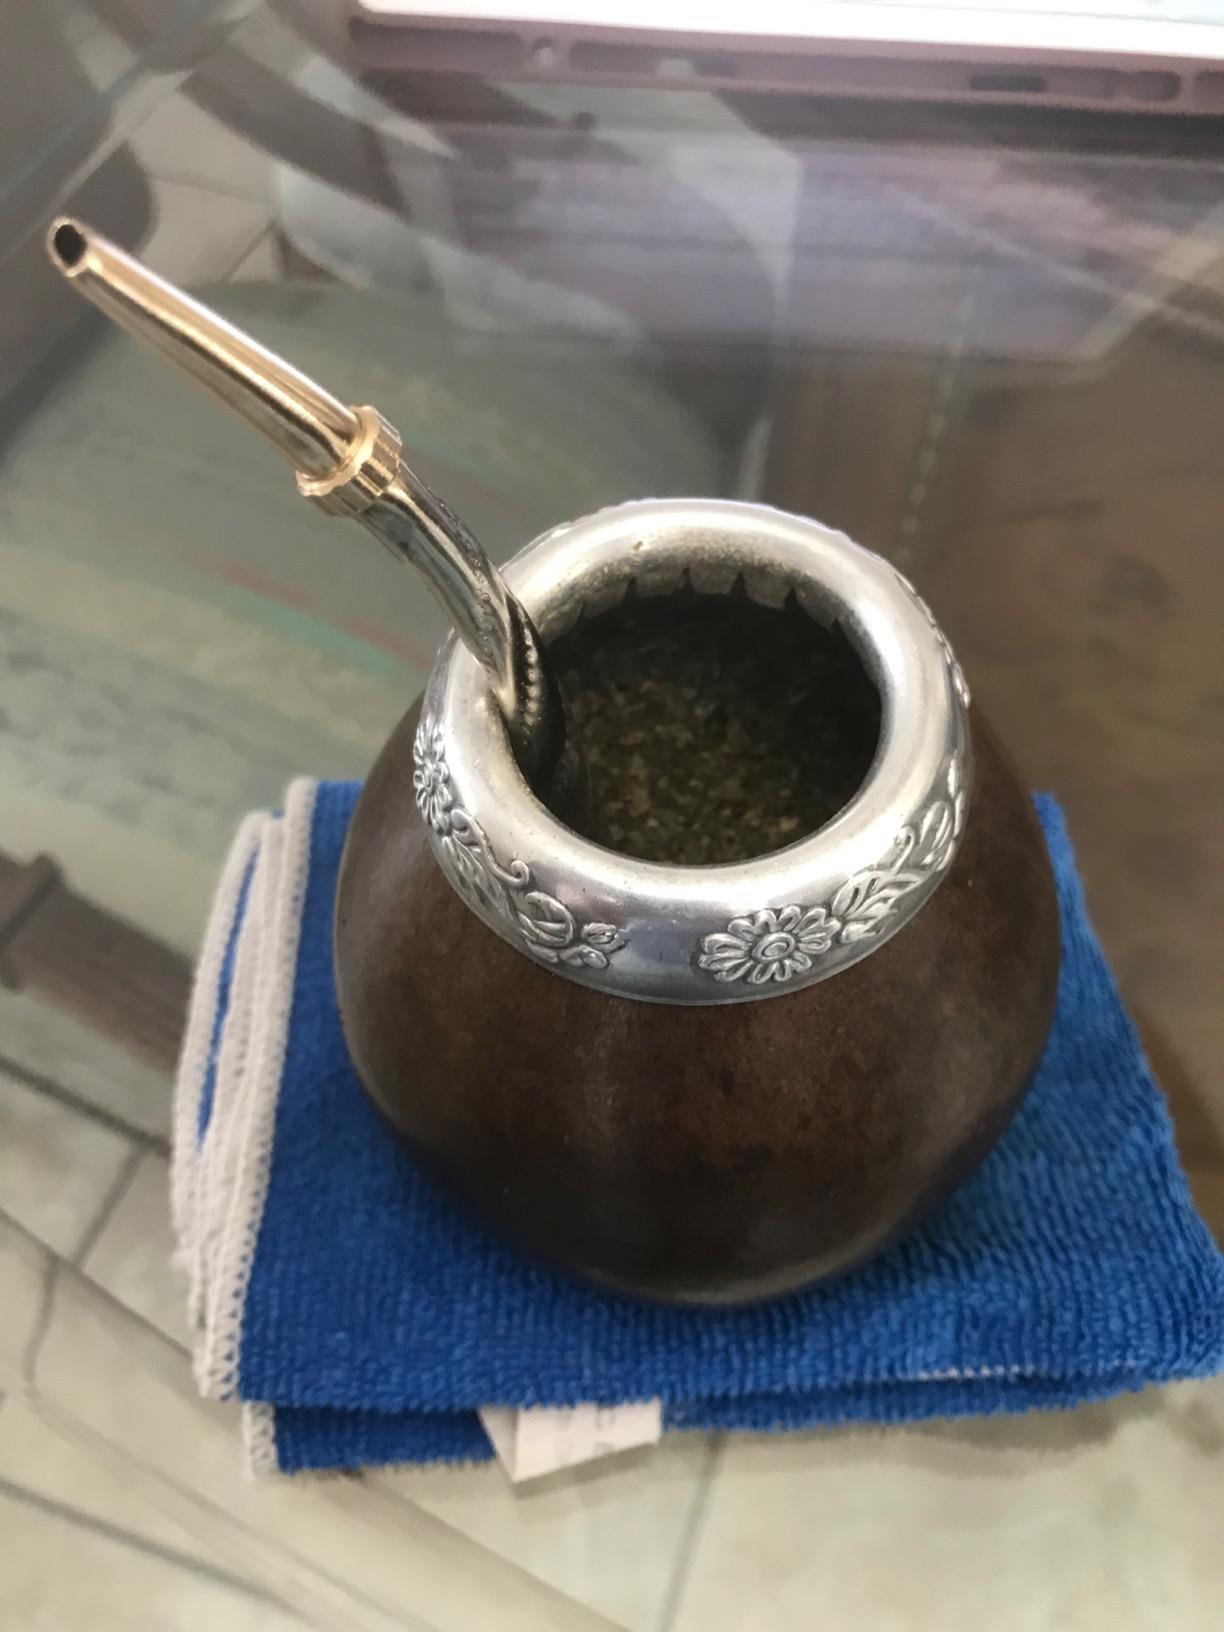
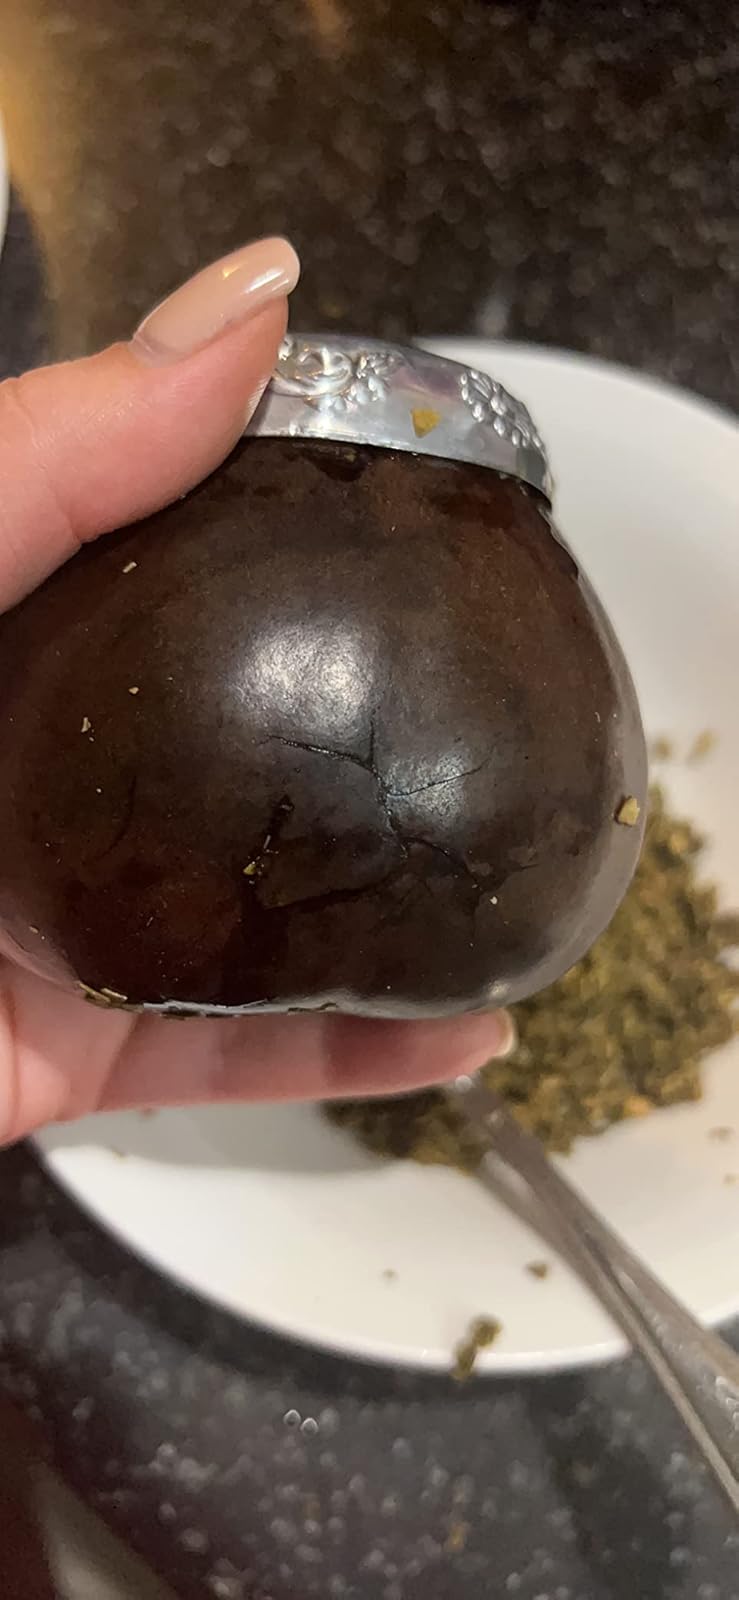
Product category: items_tea
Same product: yes